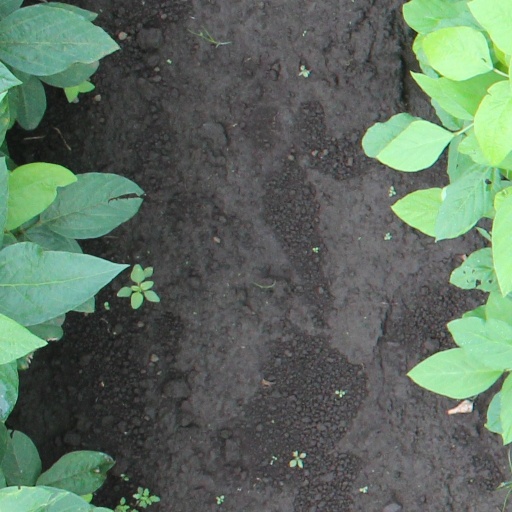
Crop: soybean